Gudi (instrument)

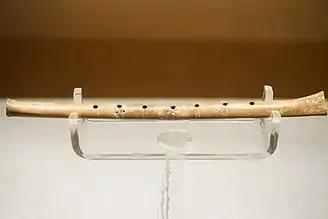
One of the gudi flutes discovered at Jiahu, on display at the Henan Museum

The Jiahu gǔdí are the oldest known musical instruments from China, dating back to around 6000 BCE. "Gudi" means "bone flute" in Chinese.